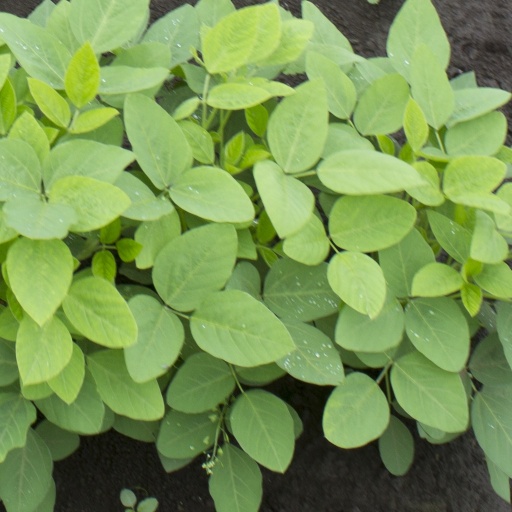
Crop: soybean